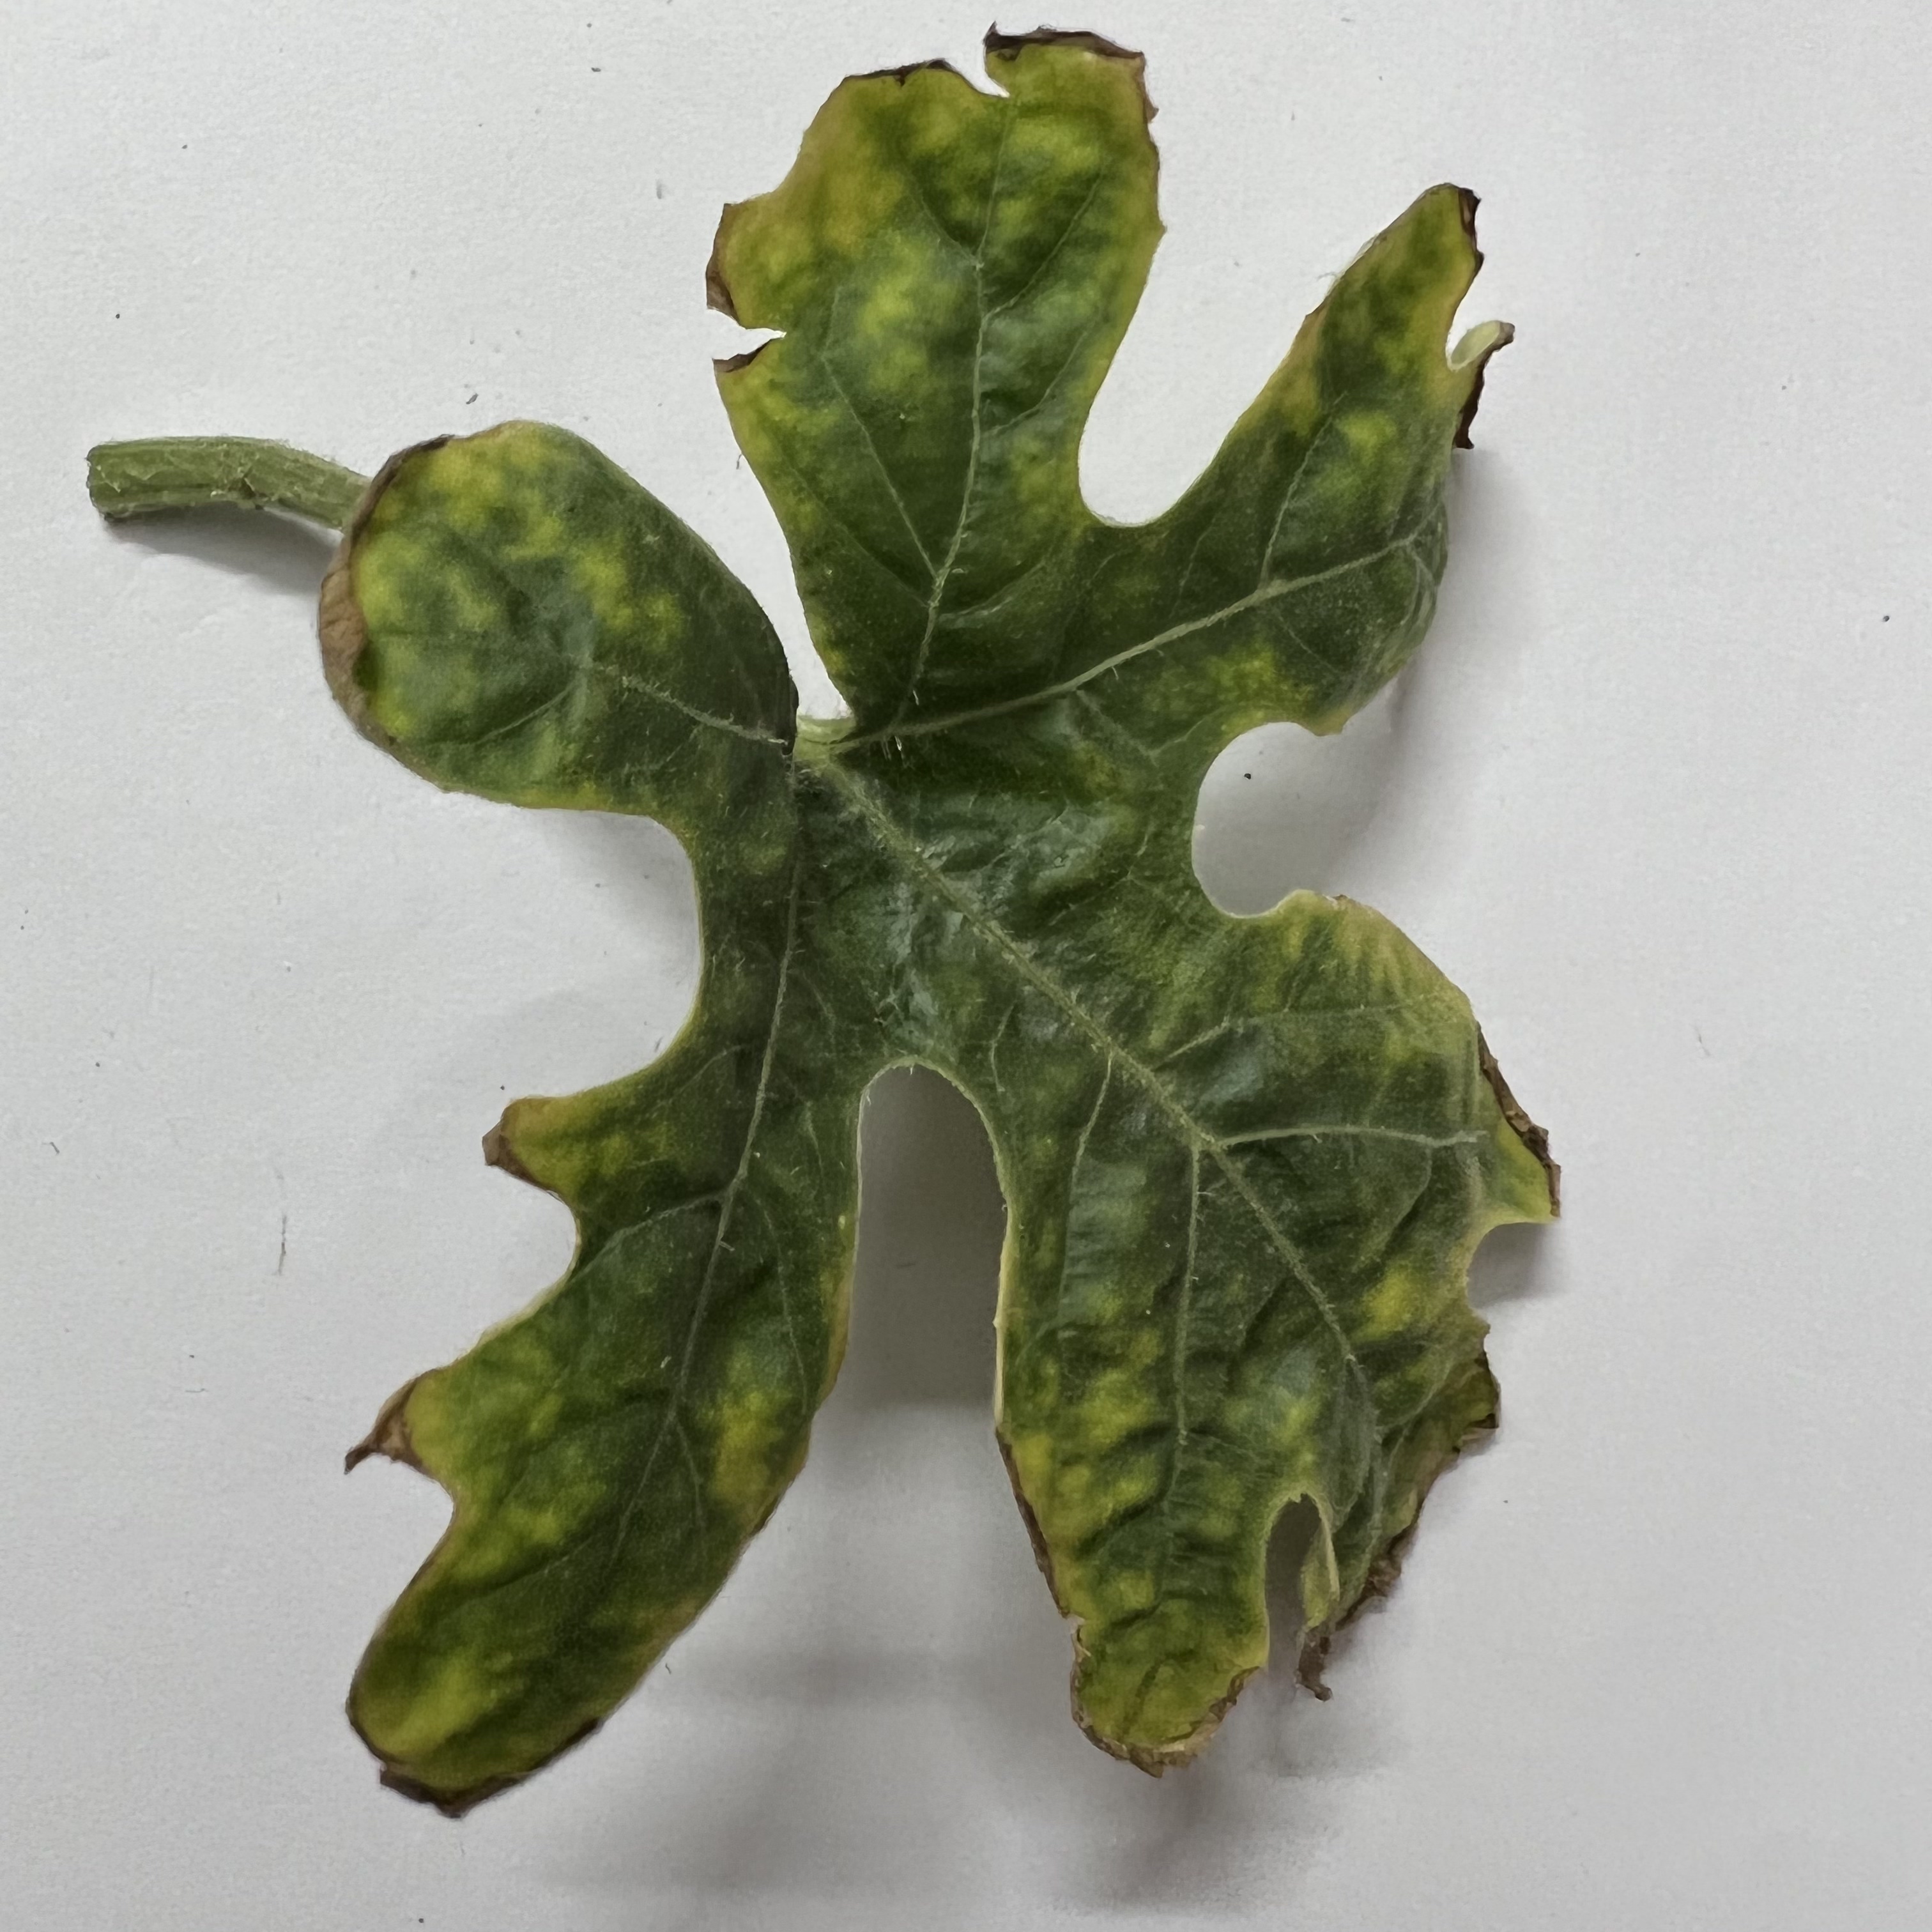
Label: Downy_Mildew